Electricity in Great Britain

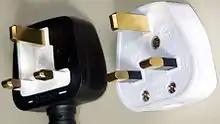
Left: a typical moulded , showing the fuse access from the underside of the plug. Right: a typical rewireable plug; the large central screw releases the cover, allowing access to the terminals and also the fuse.

The gross production of electricity was 393 TWh in 2004, which gave the UK the 9th position in the world's top producers in that year.